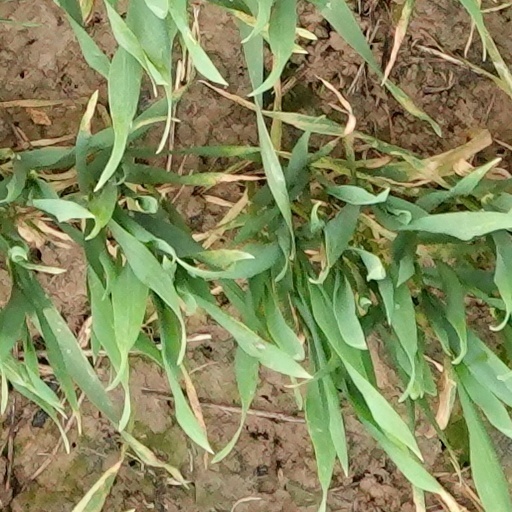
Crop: wheat